Jack the Giant Killer

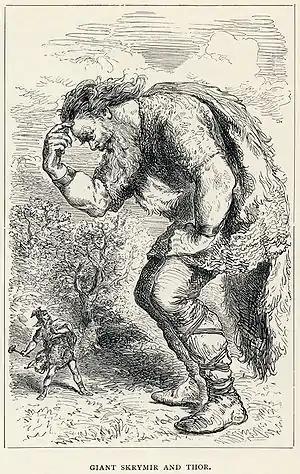
Thor and Skrymir

Tales of monsters and heroes are abundant around the world, making the source of "Jack the Giant Killer" difficult to pin down. However, the ascription of Jack's relation to Cornwall suggests a Brythonic (Celtic) origin. The early Welsh tale How Culhwch won Olwen (tentatively dated to c. 1100), set in Arthurian Britain places Arthur as chief among the kings of Britain. The young hero Culhwch ap Cilydd makes his way to his cousin Arthur's court at Celliwig in Cornwall where he demands Olwen as his bride; the beautiful daughter of the giant "Ysbaddaden Ben Cawr" ('Chief of Giants'). The Giant sets a series of impossible tasks which Arthur's champions Bedwyr and Cai are honour-bound to fulfill before Olwen is released to the lad; and the Giant King must die. Folklorists Iona and Peter Opie have observed in "The Classic Fairy Tales" (1974) that "the tenor of Jack's tale, and some of the details of more than one of his tricks with which he outwits the giants, have similarities with Norse mythology." An incident between Thor and the giant Skrymir in the "Prose Edda" of c. 1220, they note, resembles the incident between Jack and the stomach-slashing Welsh giant. The Opies further note that the Swedish tale of "The Herd-boy and the Giant" shows similarities to the same incident, and "shares an ancestor" with the Grimms's "The Valiant Little Tailor", a tale with wide distribution. According to the Opies, Jack's magical accessories – the cap of knowledge, the cloak of invisibility, the magic sword, and the shoes of swiftness – could have been borrowed from the tale of Tom Thumb or from Norse mythology, however older analogues in British Celtic lore such as "Y Mabinogi" and the tales of Gwyn ap Nudd, cognate with the Irish Fionn mac Cumhaill, suggest that these represent attributes of the earlier Celtic gods such as the shoes associated with Welsh Lleu Llaw Gyffes of the Fourth Branch, Arthur's invincible sword Caledfwlch and his Mantle of Invisibility "Gwenn" one of the Thirteen Treasures of the Island of Britain mentioned in two of the branches; or the similar cloak of Caswallawn in the Second Branch. Another parallel is the Greek demigod Perseus, who was given a magic sword, the winged sandals of Hermes and the 'cap of darkness' (borrowed from Hades) to slay the gorgon Medusa. Ruth B. Bottigheimer observes in "The Oxford Companion to Fairy Tales" that Jack's final adventure with Galigantus was influenced by the "magical devices" of French fairy tales. The Opies conclude that analogues from around the world "offer no surety of Jack's antiquity."